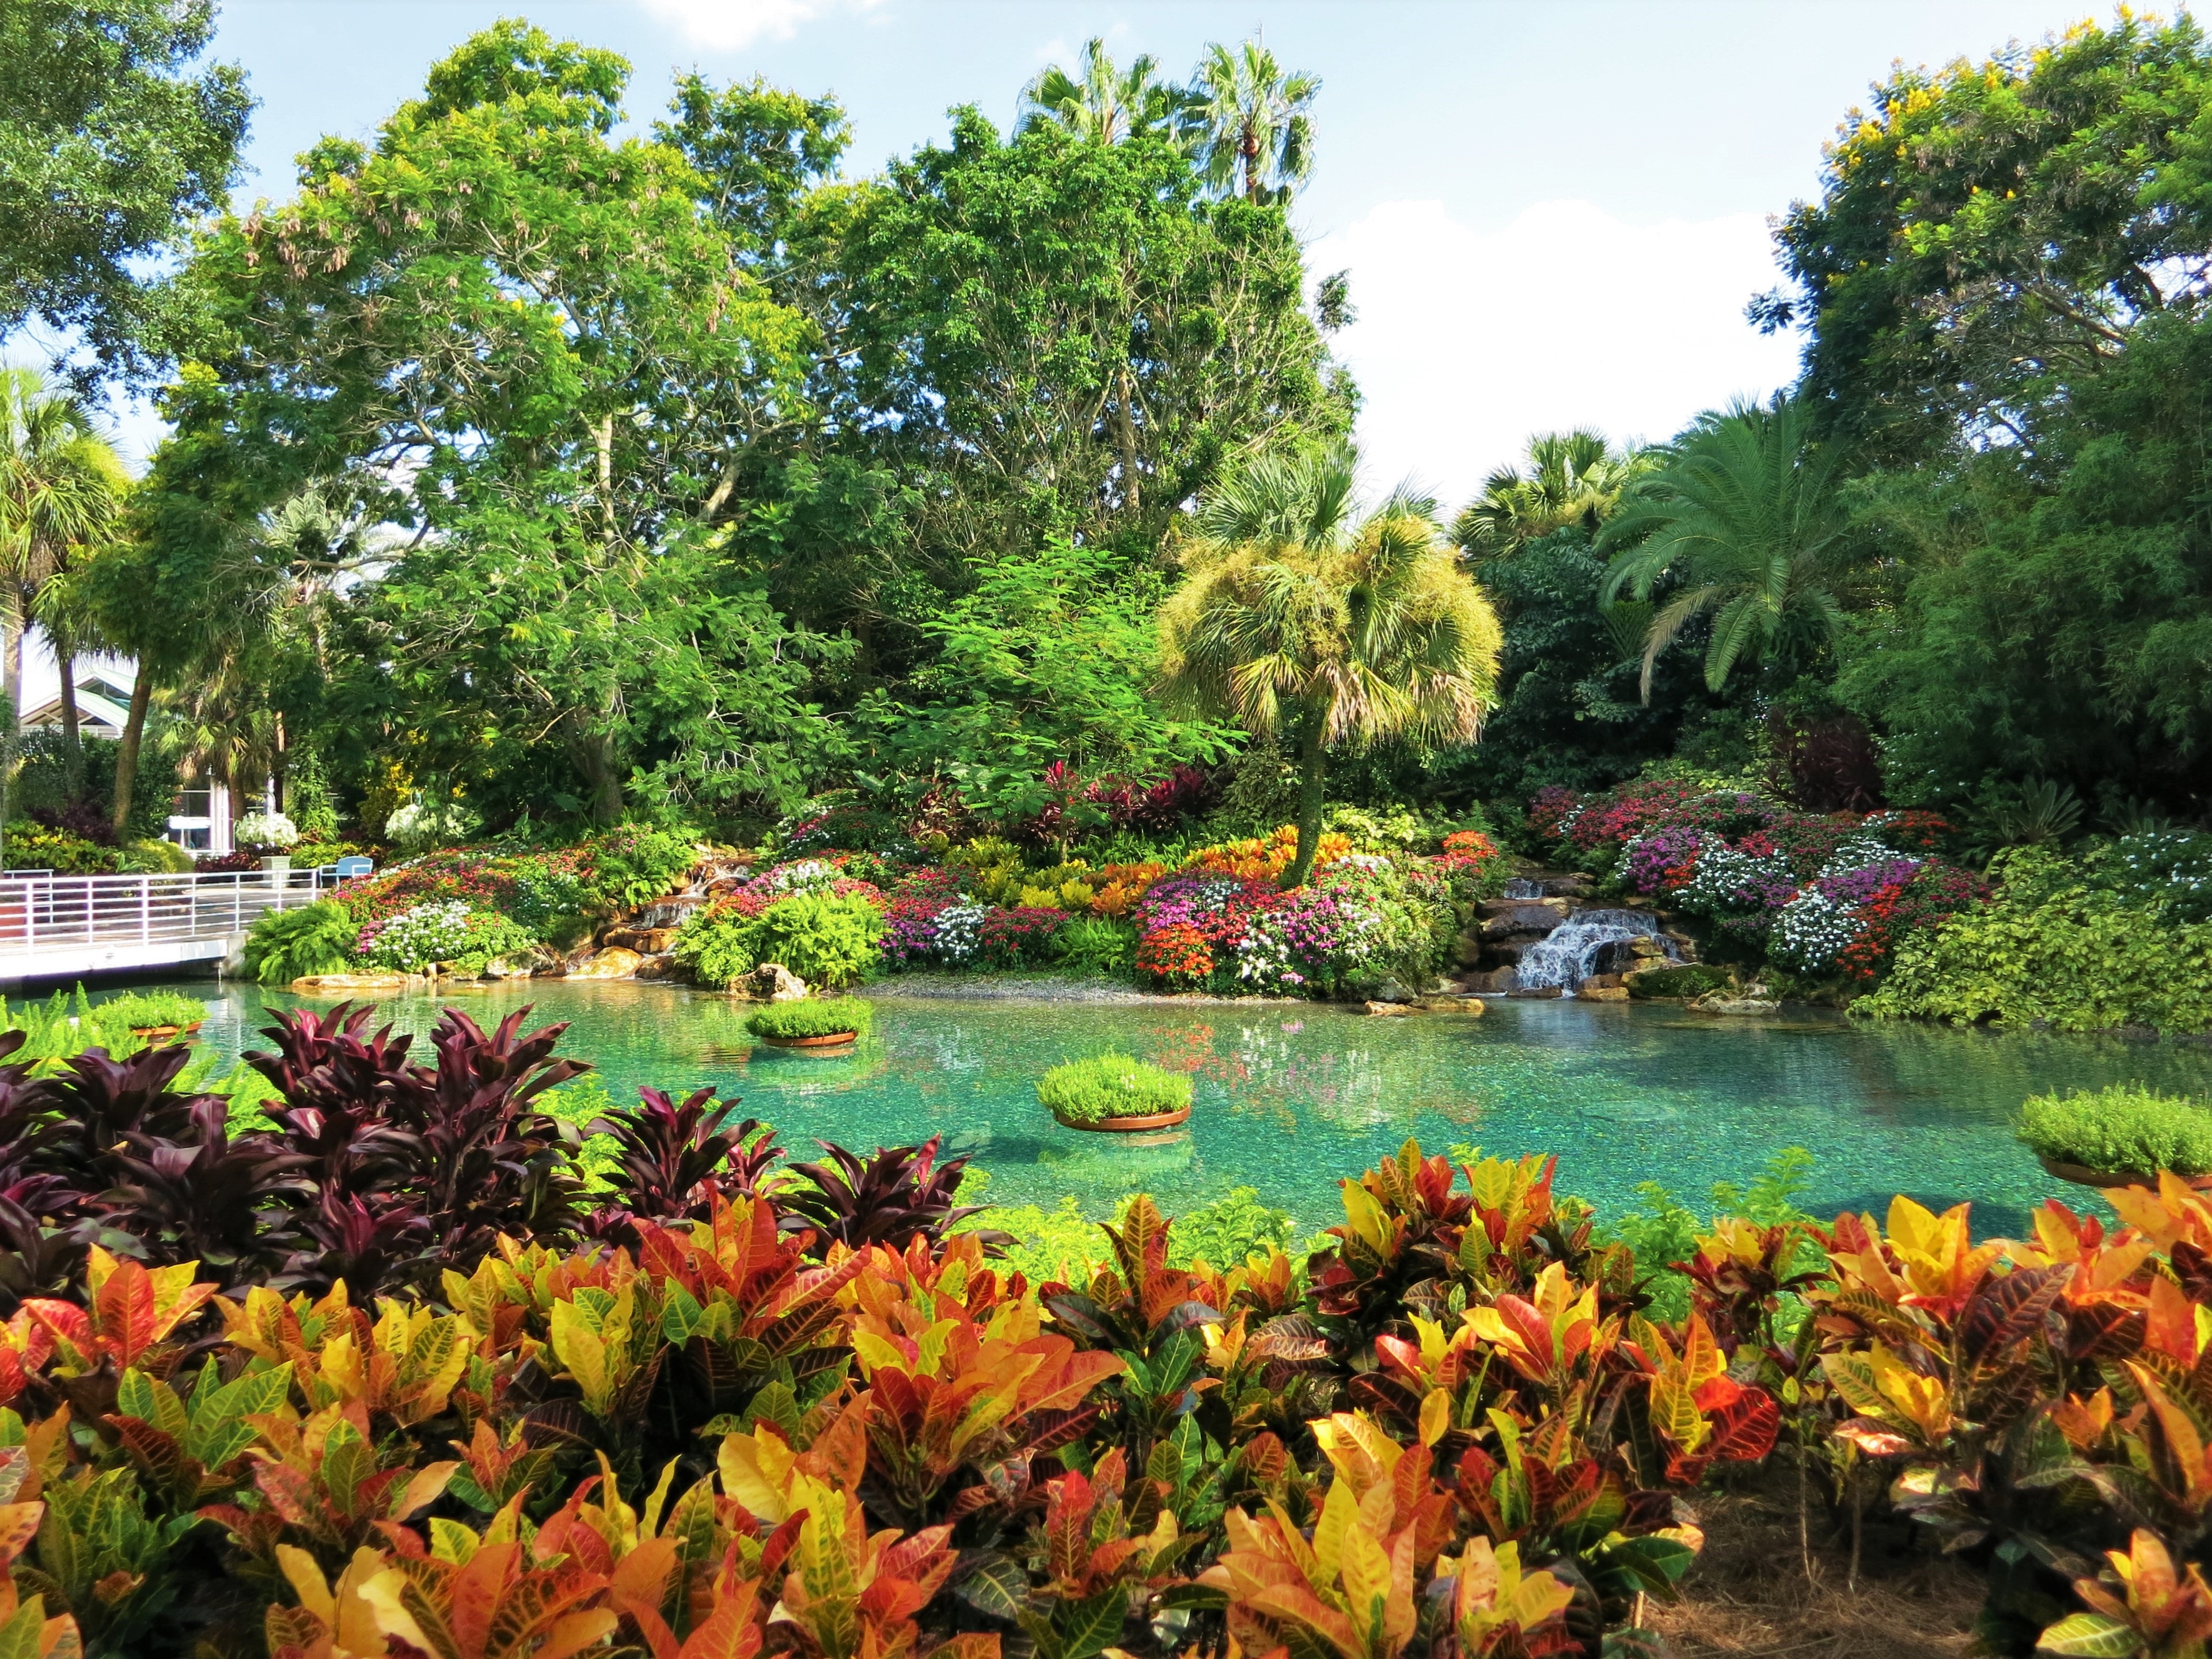
plant, flower, pond, paradise, park, usa, lagoon, botany, garden, shrub, botanical garden, seaworld, florida